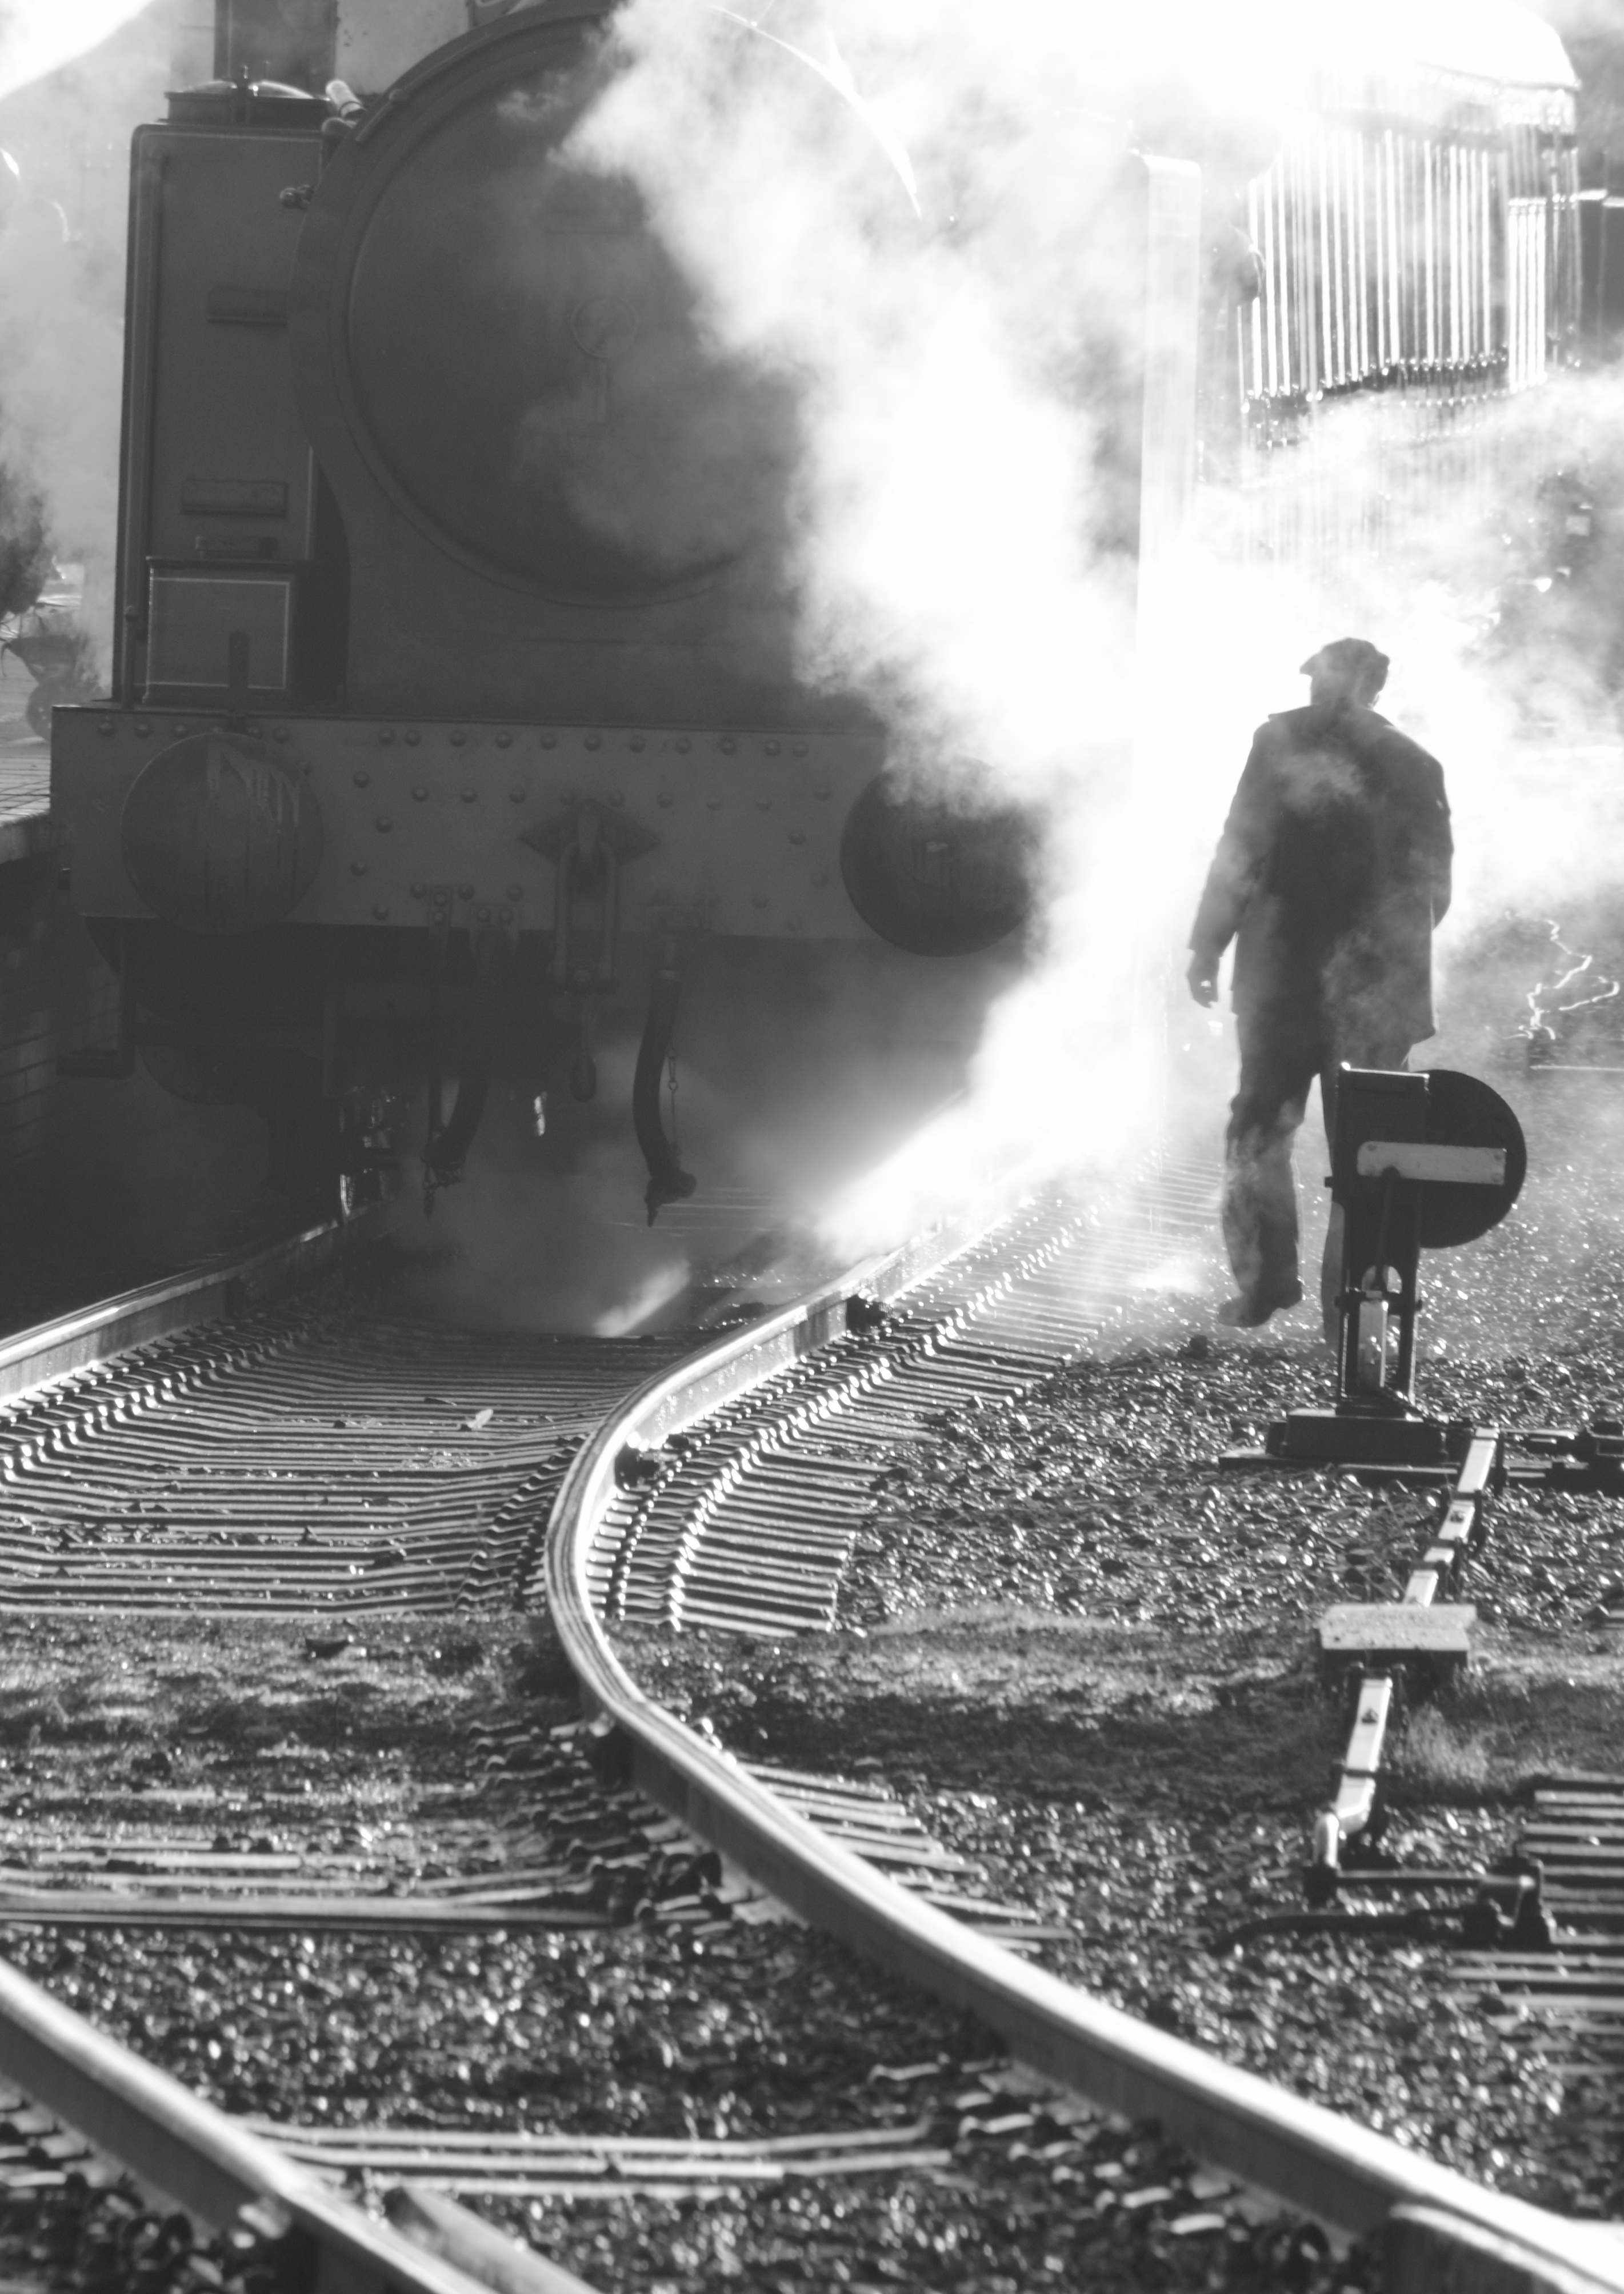
black and white, track, railway, railroad, white, photography, vintage, antique, wheel, retro, steam, old, rail, train, smoke, tourist, travel, steel, transportation, transport, journey, station, platform, nostalgia, black, monochrome, tourism, tracks, locomotive, rails, engine, photograph, iron, image, historical, classic, coal, passenger, monochrome photography